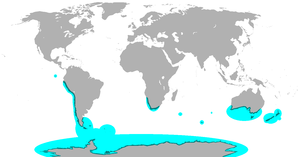
Pingviner
Pingviner er udbredt på den sydlige halvkugle.
Pingviner er en familie af flyveudygtige, dykkende søfugle, som lever på den sydlige halvkugle. Mange pingviner er tilpasset et liv i havet omkring Sydpolen, men der findes også tre arter pingviner i troperne, og en art lever så langt mod nord som Galapagosøerne, hvor fuglene af og til krydser ækvator.